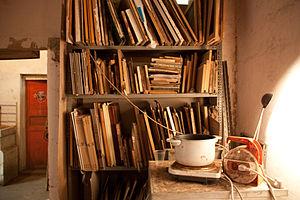
Atelier de peintre aux Frigos dans le 13ème arrondissement de Paris.